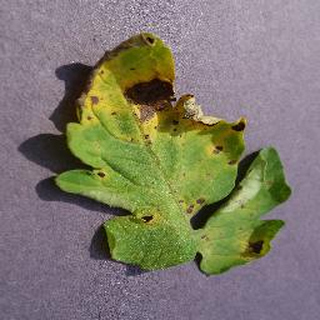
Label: tomato_septoria_leaf_spot